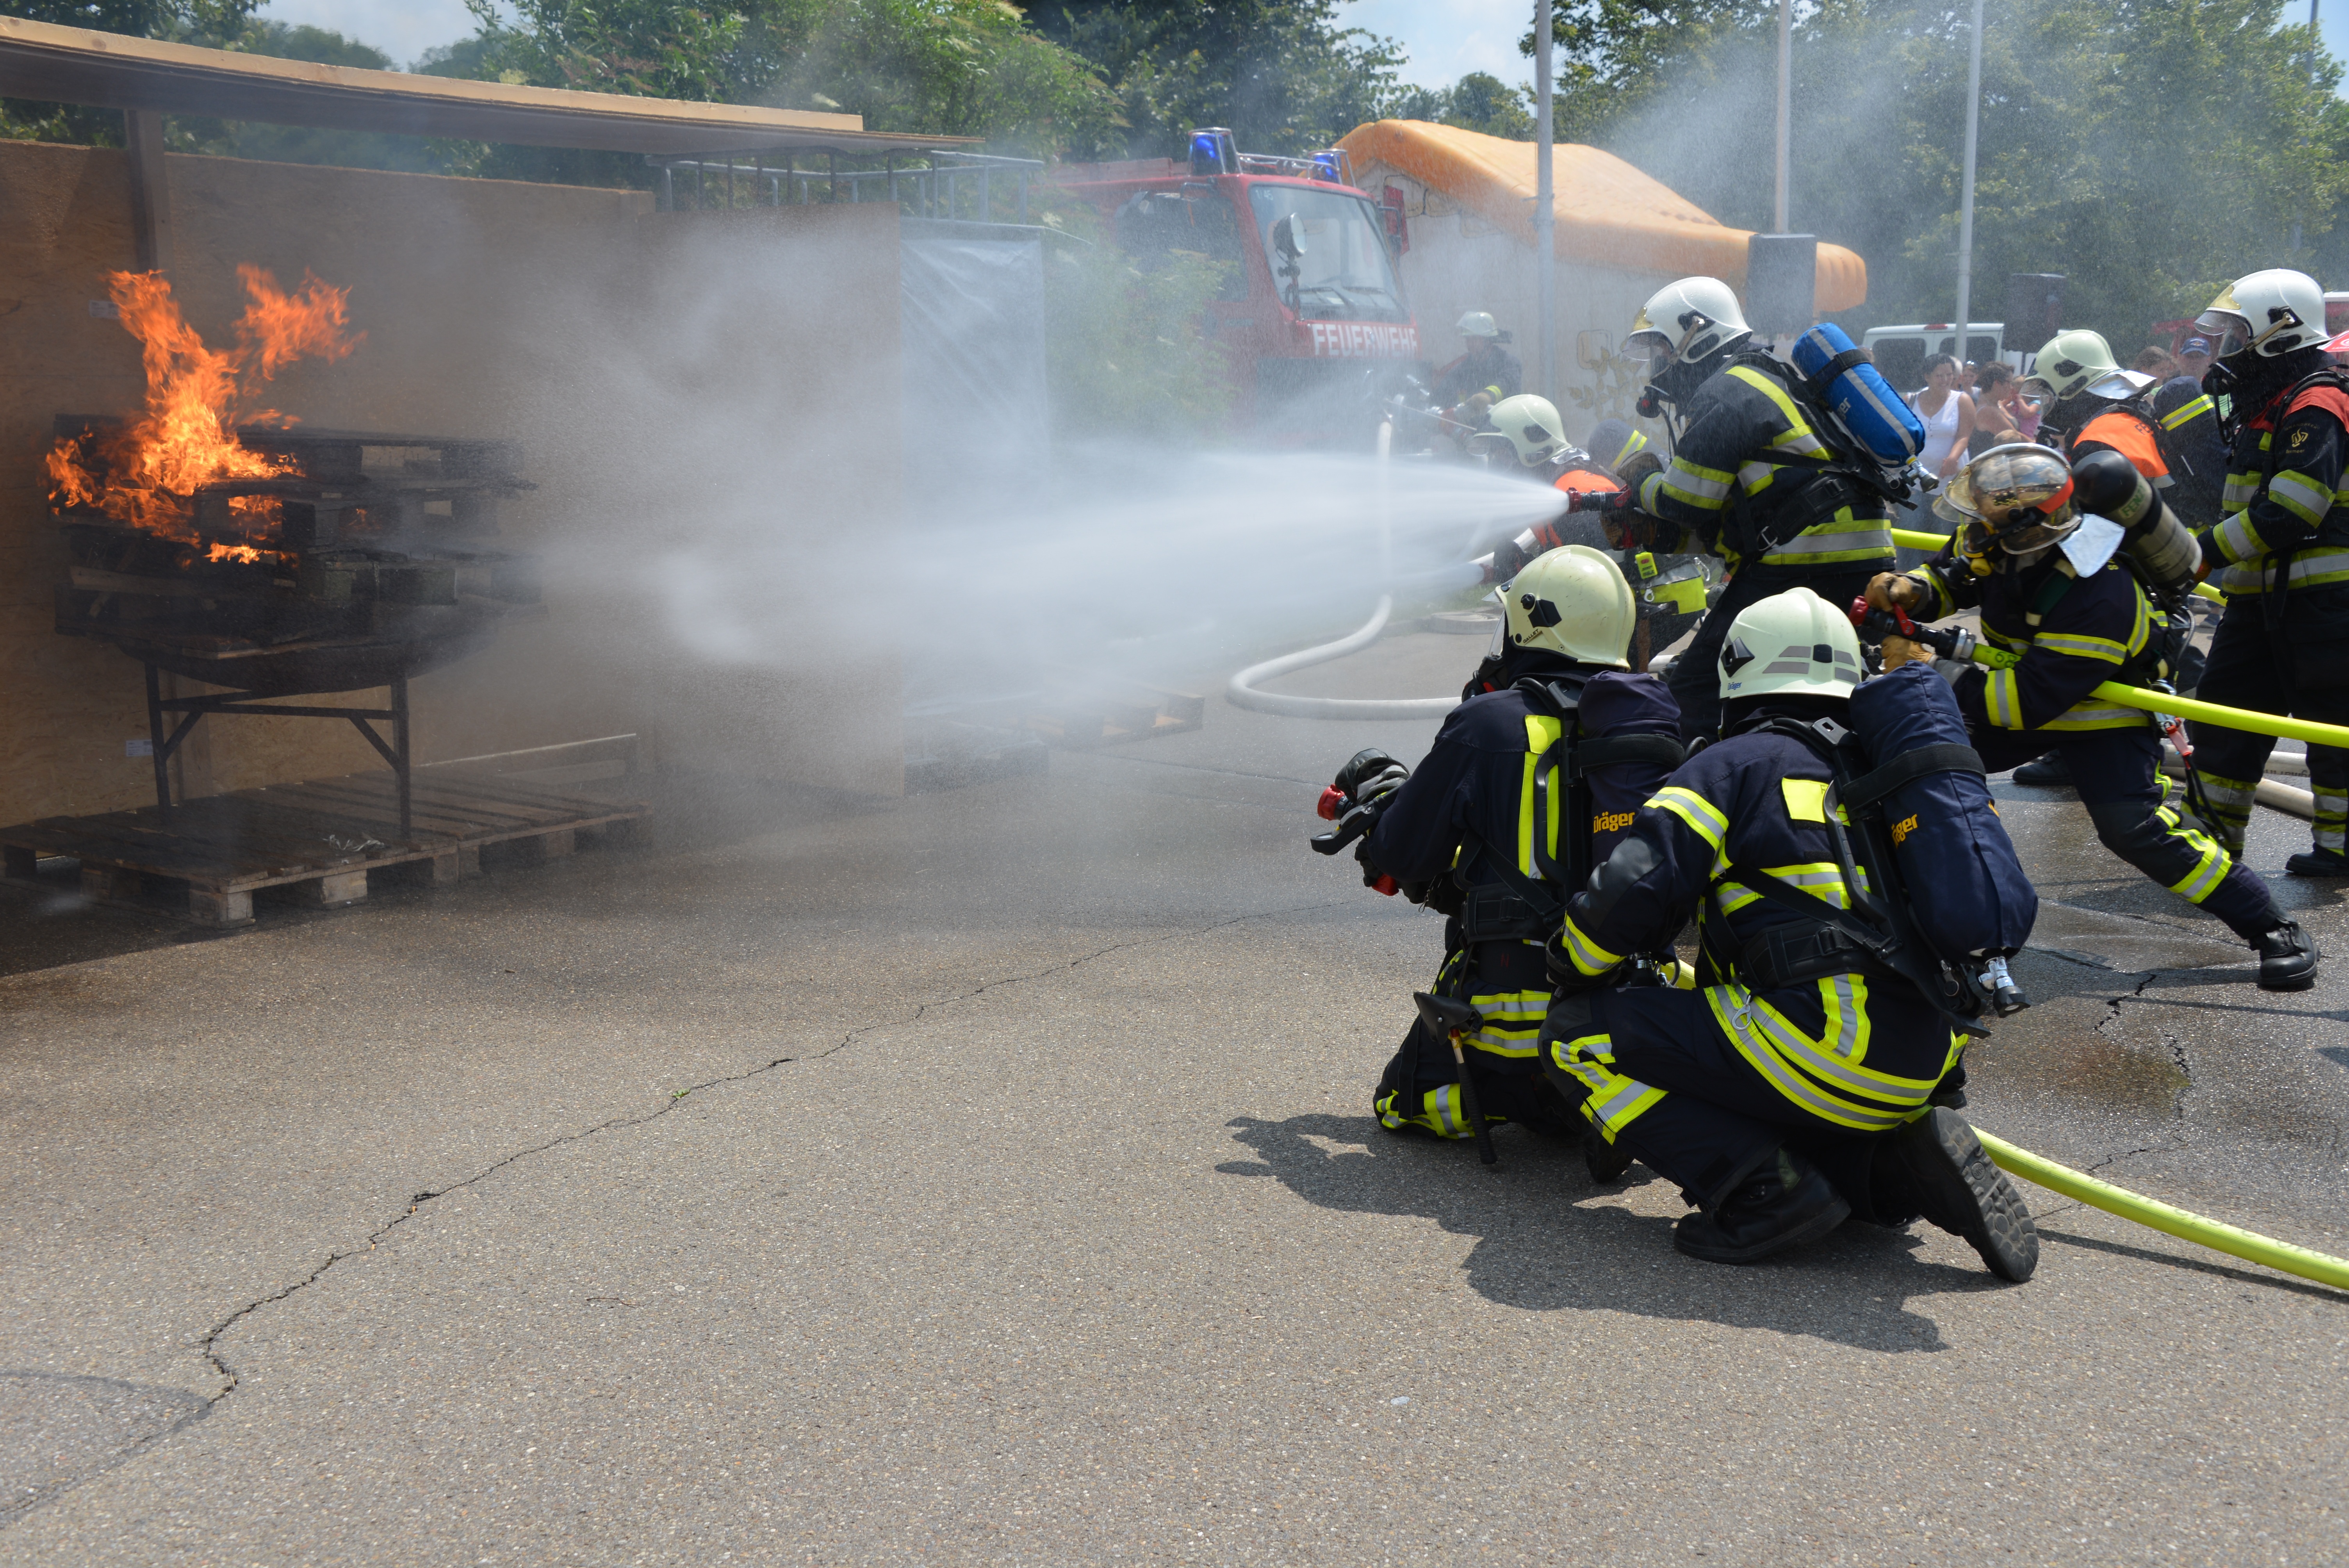
water, person, fog, vehicle, equipment, flame, fire, exercise, brand, help, use, gas mask, helm, hose, risk, respiratory protection, breathing apparatus, fire fighter, emergency, firefighter, firefighters, rescue, delete, fire fighting, fire delete, wear protective clothing, feuerloeschuebung, fire extinguishing, delete exercise, water pressure